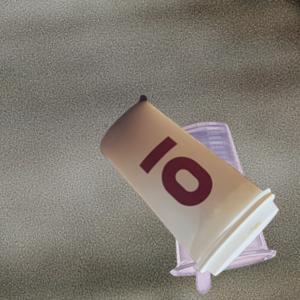
Label: cups